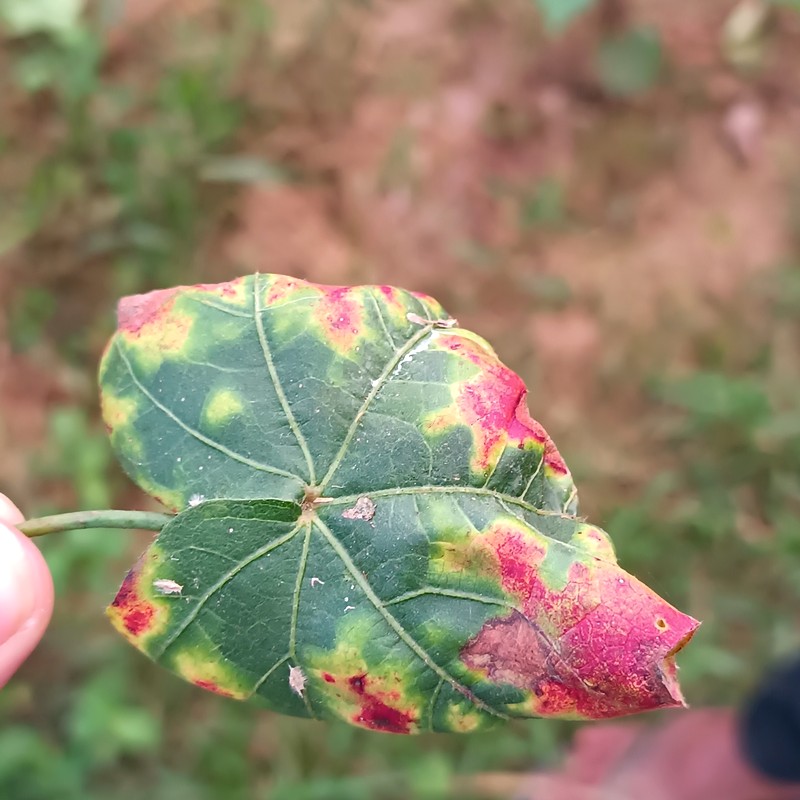
Label: Leaf Redding